Amazon basin

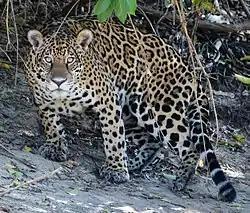
Jaguar in the area of Miranda near Amazon basin

More than 1,400 species of mammals are found in the Amazon, the majority of which are species of bats and rodents. Its larger mammals include the jaguar, ocelot, capybara, puma and South American tapir.